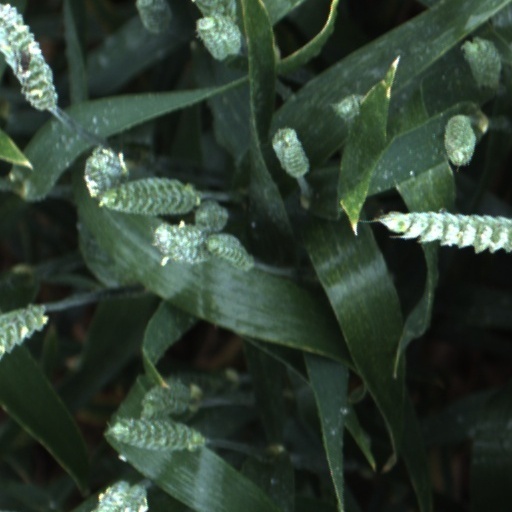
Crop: wheat